Huntingdon College

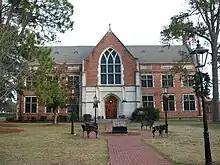
Houghton Memorial Library

Huntingdon College teams participate as a member of the National Collegiate Athletic Association's Division III. The Hawks are members of the Collegiate Conference of the South (CCS), formed in July 2022 by an amicable split of the USA South Athletic Conference. Men's sports include baseball, basketball, cross country, football, golf, lacrosse, soccer, tennis and wrestling; while women's sports include basketball, beach volleyball, cross country, golf, lacrosse, soccer, softball, tennis, and volleyball. Huntingdon is the only four-year college in the state of Alabama to offer collegiate wrestling. With the CCS not sponsoring football, women's golf, or lacrosse for either sex, Huntingdon remains in the USA South for those sports.